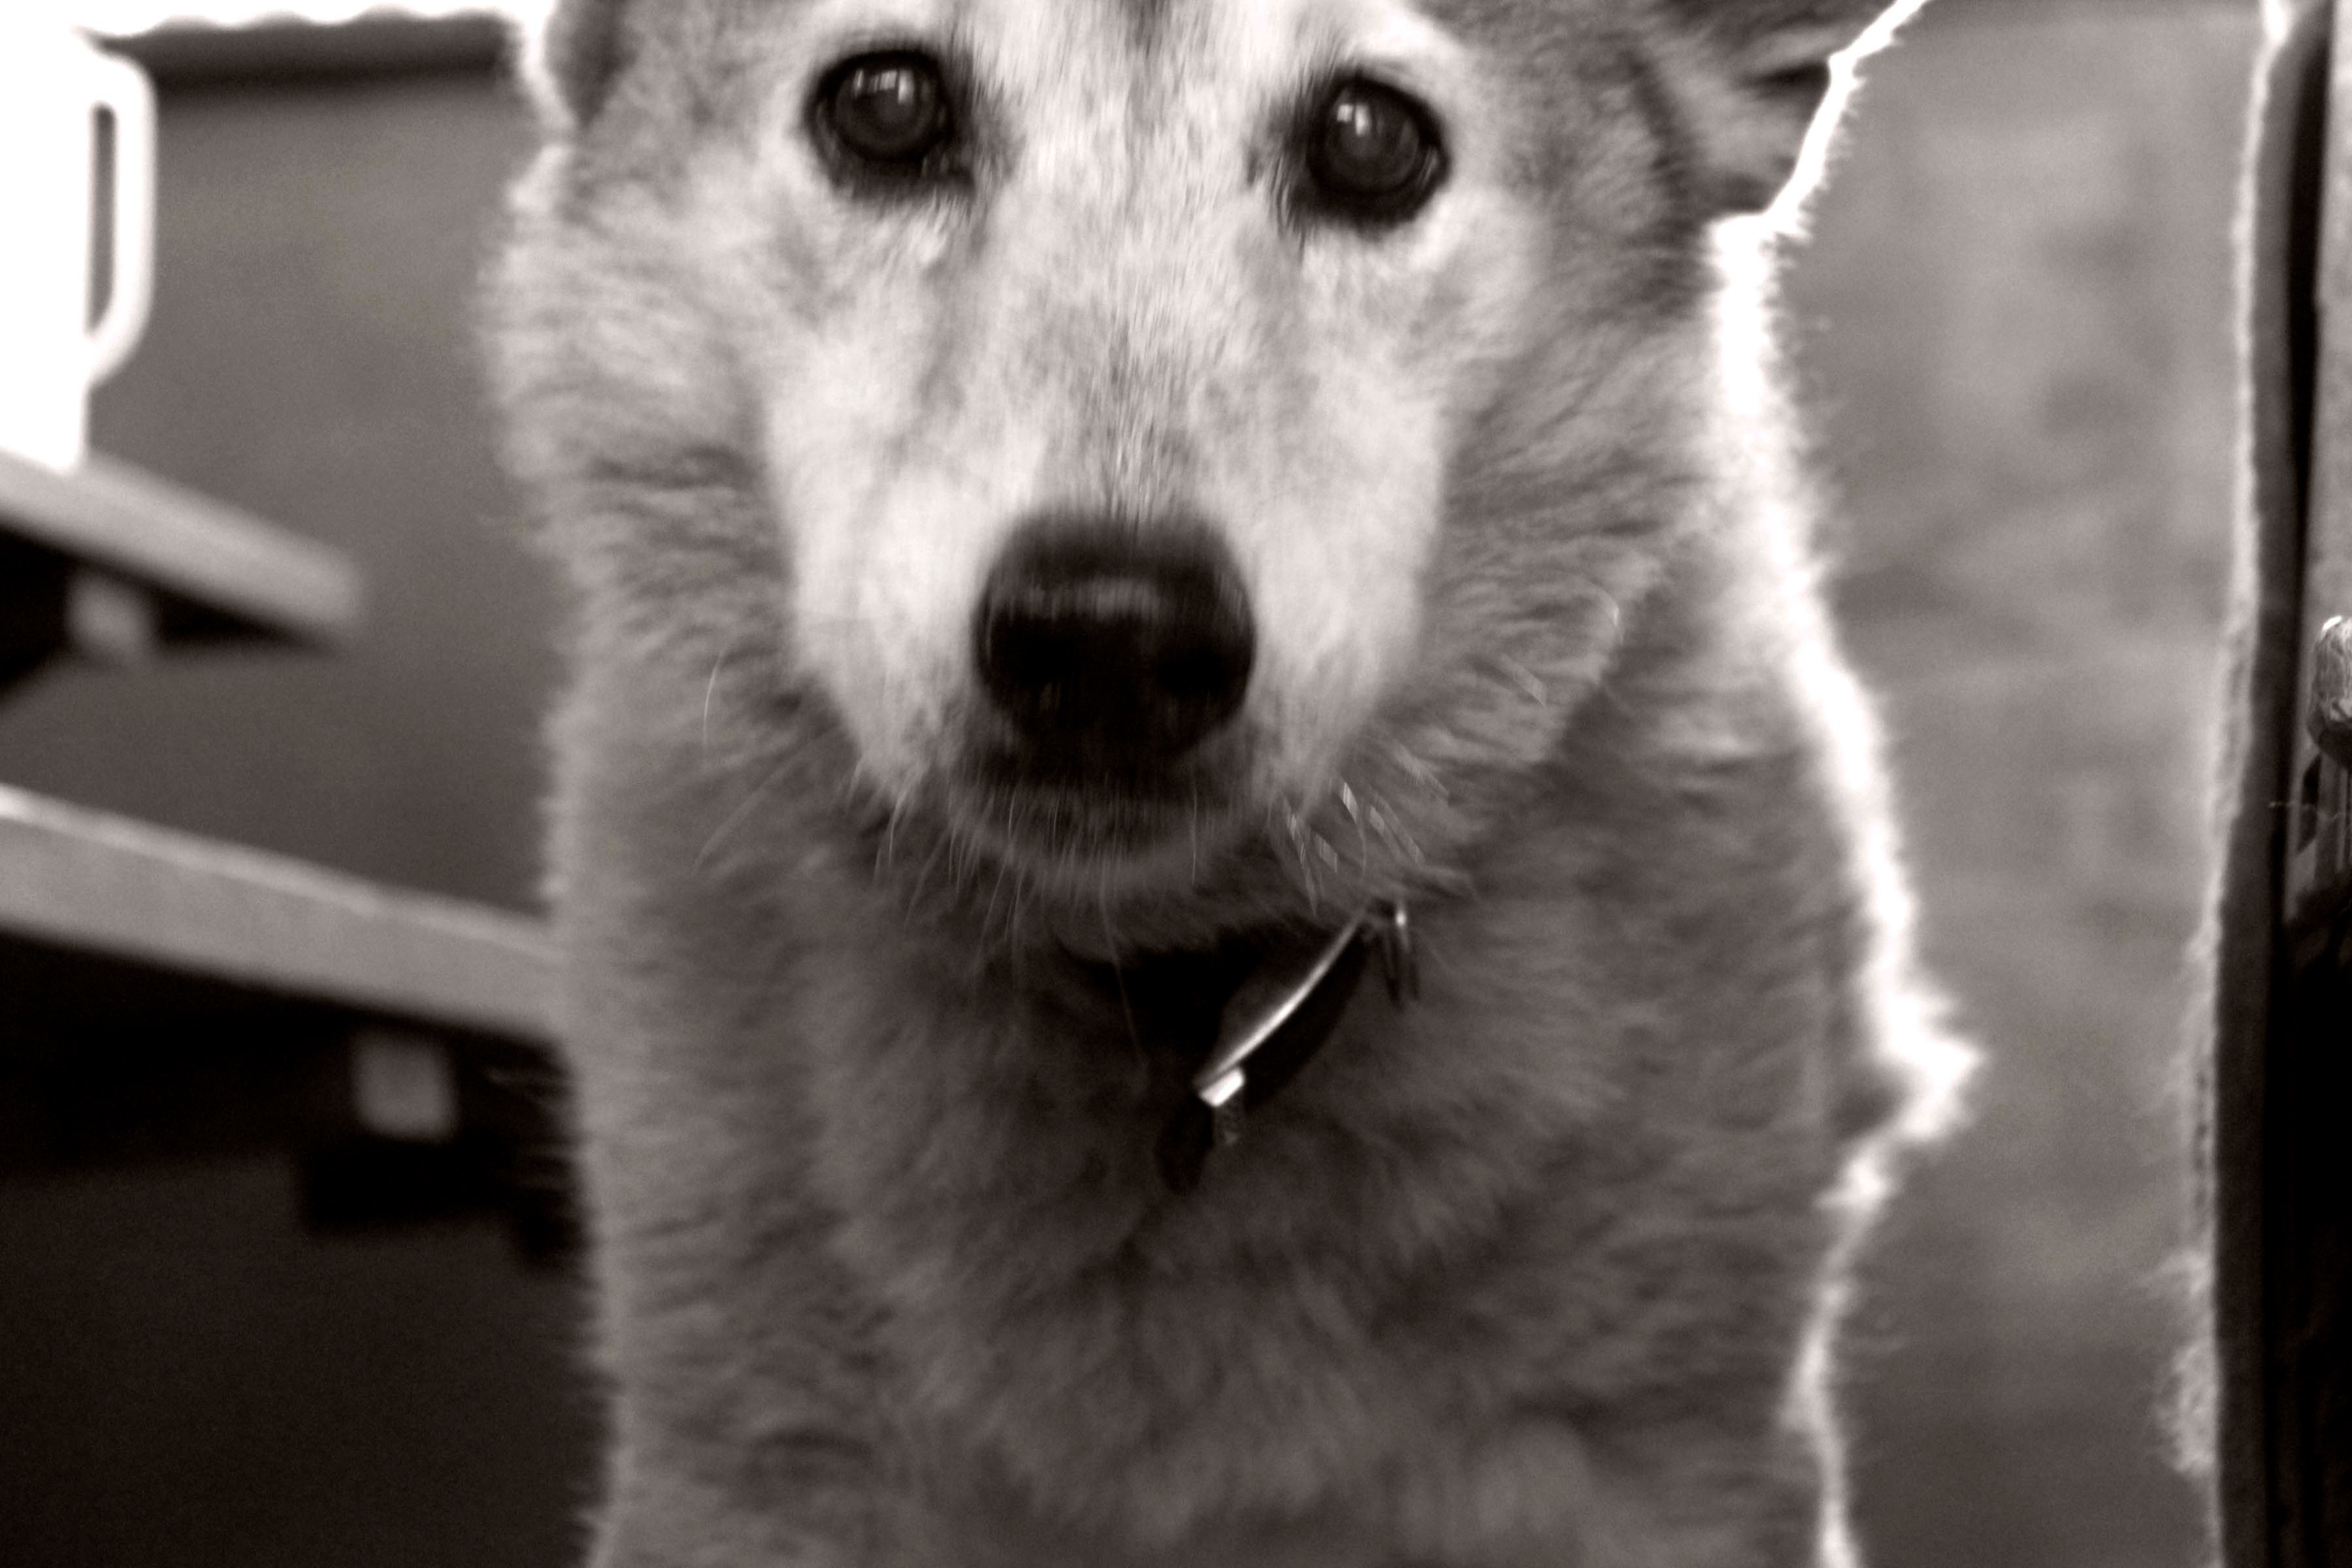
black and white, dog, mammal, wolf, monochrome, vertebrate, dog breed, animal shelter, monochrome photography, street dog, dog like mammal, saarloos wolfdog, wolfdog, dog breed group